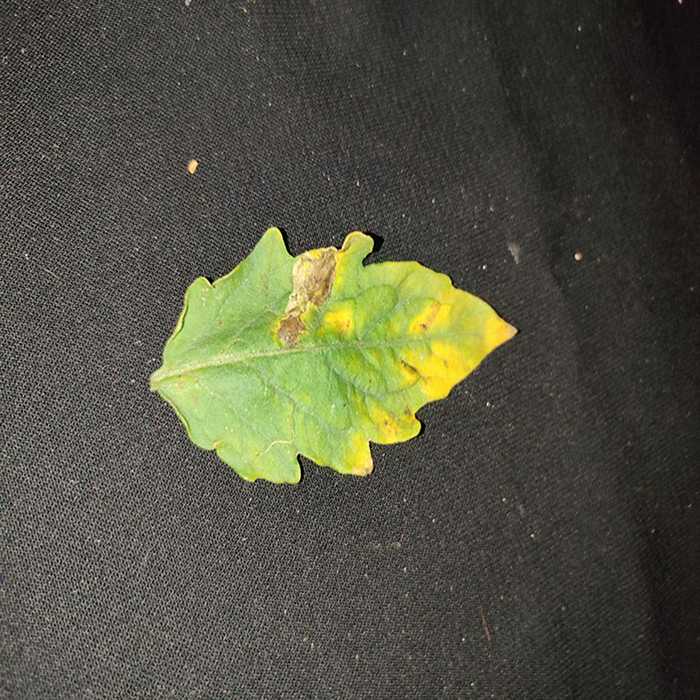
Plant: Tomato
Label: Tomato Bacterial spot